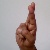
The image shows a hand gesture representing the letter 'R' in Indian Sign Language.